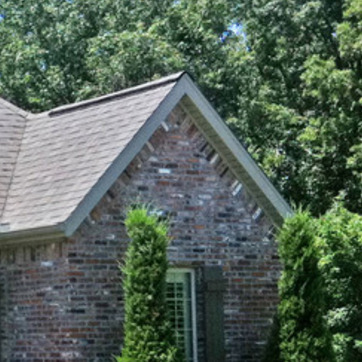
Material: brick